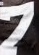
Number: 7